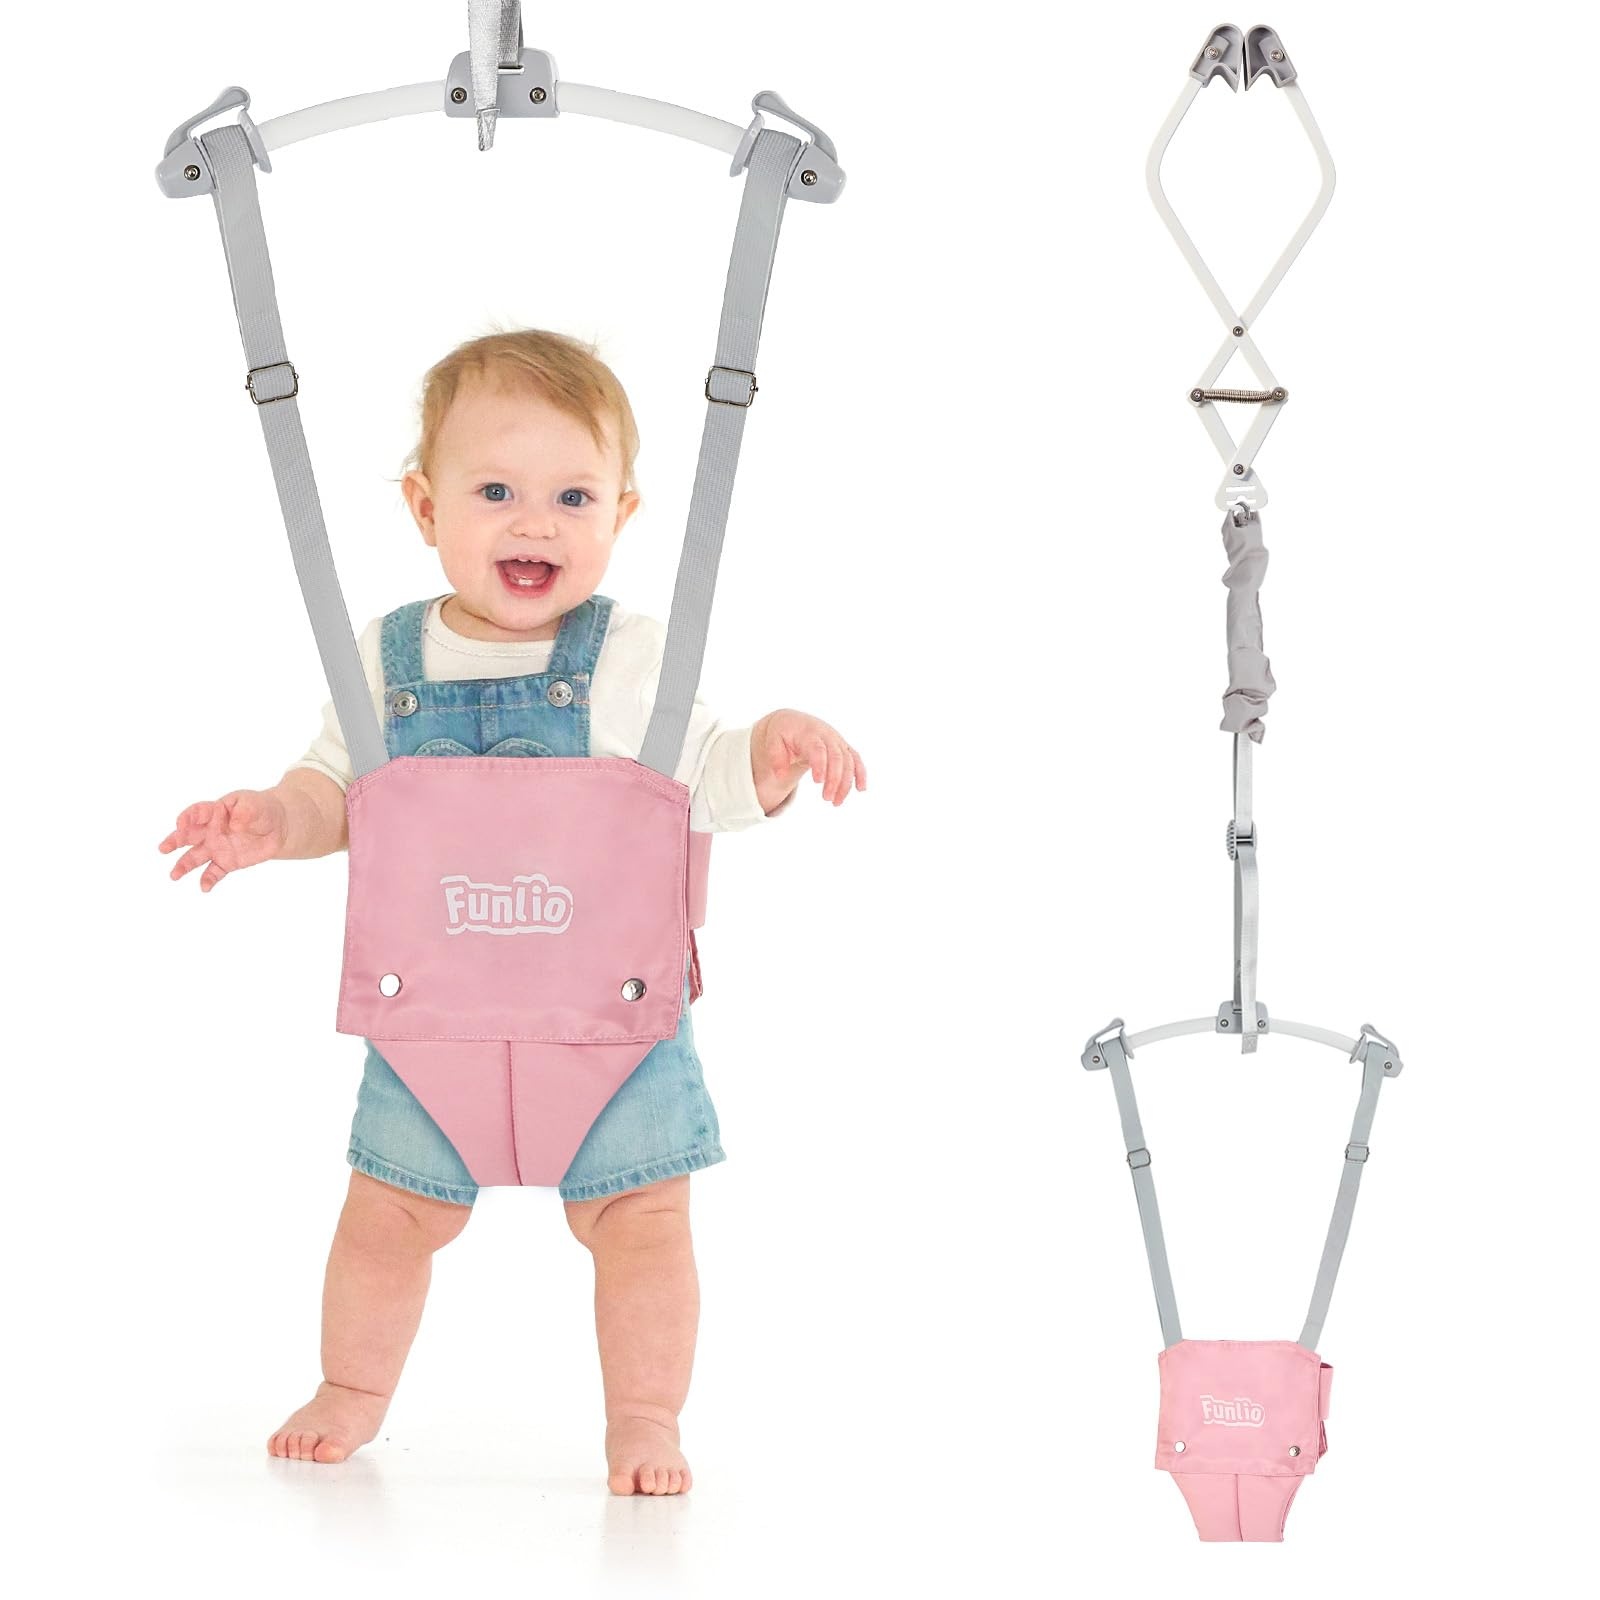
Funlio Baby Door Jumper For 6-24 Months (With Door Clamp), Baby Jumper Doorway With Strong Spring & Adjustable Strap, Portable I
FUNLIO Baby Door Jumper - Pink
Brand: FUNLIO
Category: Baby & Toddler > Baby Toys & Activity Equipment > Baby Jumpers & Swings > Baby Jumpers